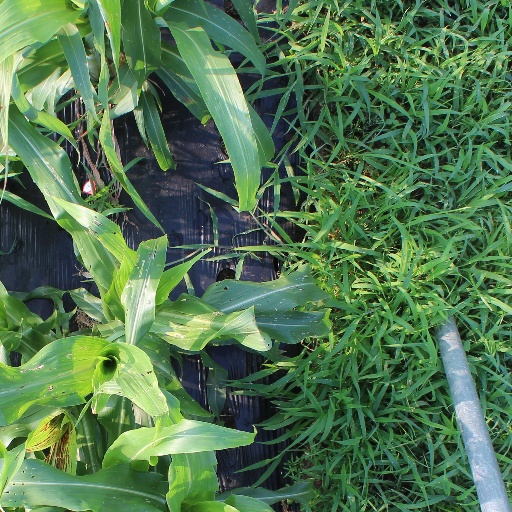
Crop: sorghum